Kazuyo Katsuma

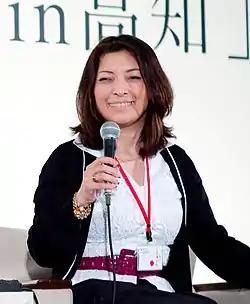
Kazuyo Katsuma (in Kōchi Prefecture on November 29, 2009)

She graduated from Keio University School of Commerce and the Waseda University Graduate School with a master's degree in finance. Later she worked as analyst for several international consulting companies and banks like McKinsey and JPMorgan Chase.